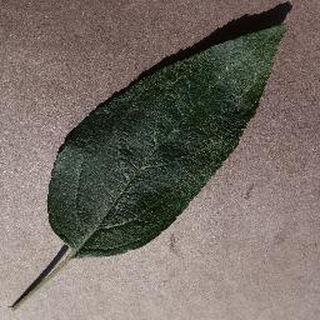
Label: healthy_apple